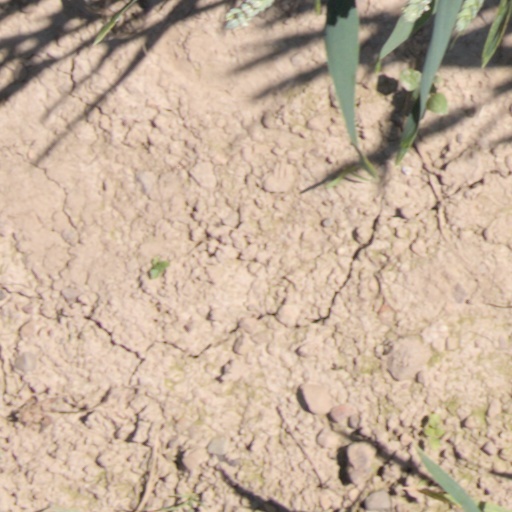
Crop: wheat